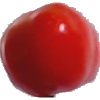
Label: Tomato 2